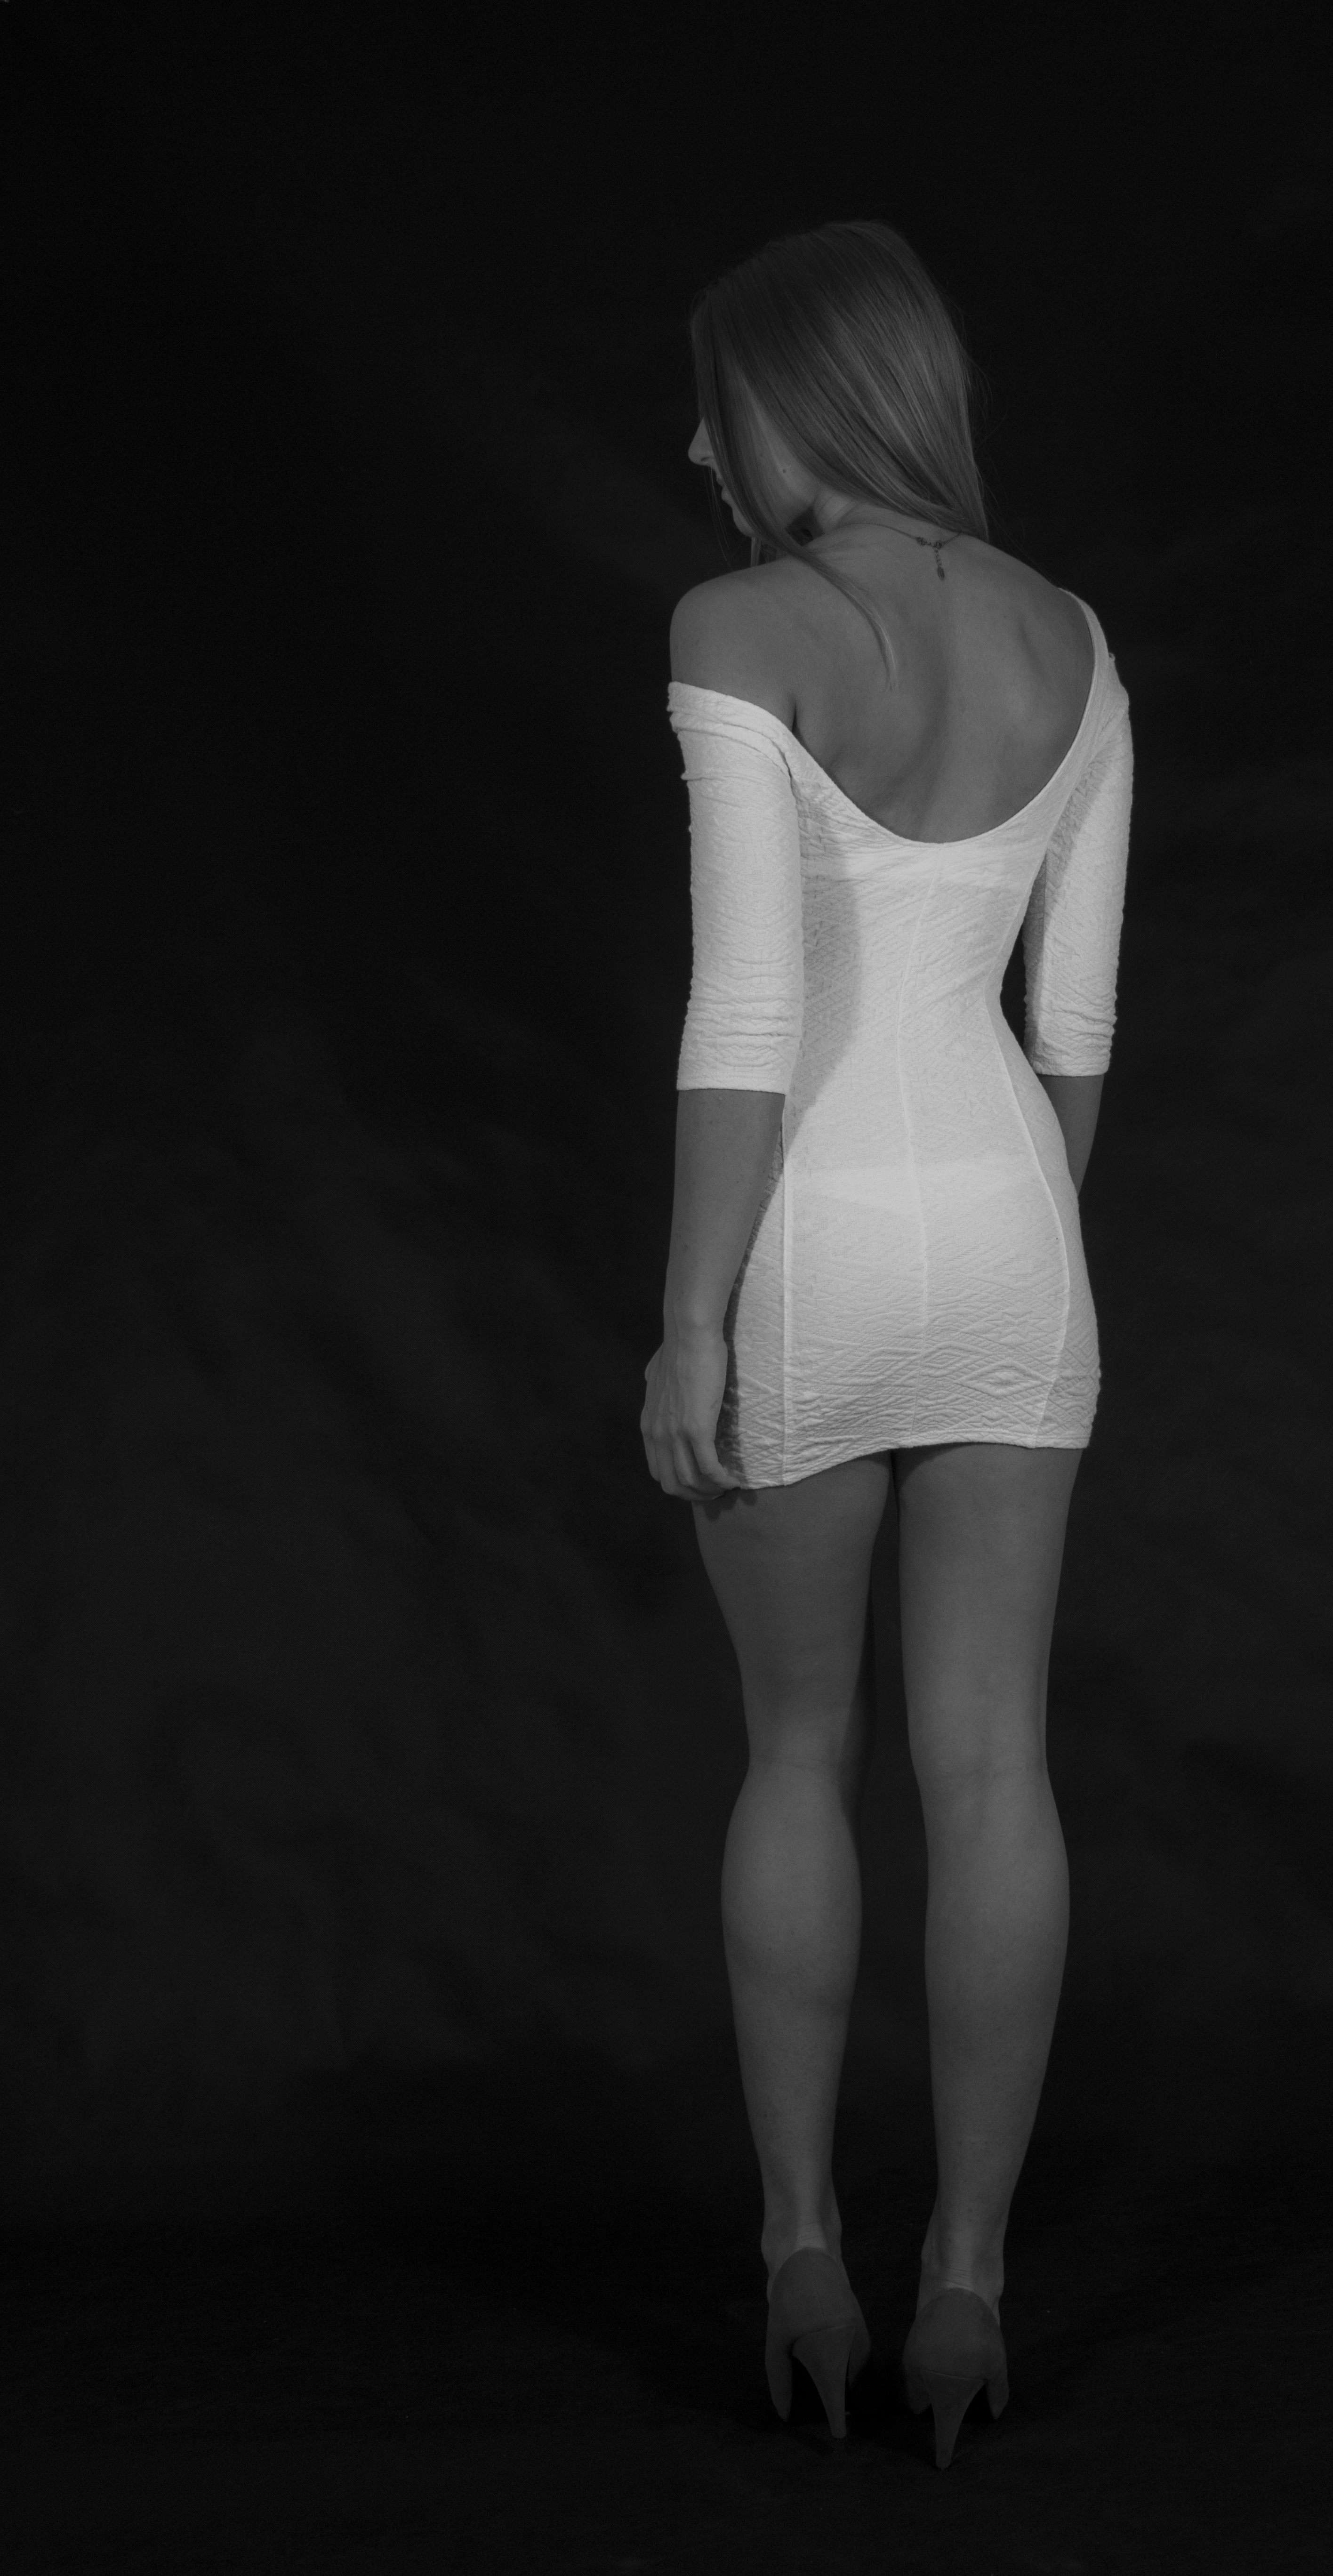
hand, black and white, girl, woman, white, photography, trunk, leg, standing, portrait, model, young, darkness, fashion, black, monochrome, lady, arm, blonde, shoulder, temptation, human body, lingerie, dress, back, thigh, photograph, beauty, beautiful, sexy, pretty, buttocks, young woman, hip, beautiful girl, young girl, joint, abdomen, photo shoot, seduction, young lady, monochrome photography, art model, supermodel, human leg, erotic literature, women's erotica, flash photography